Queen Camilla

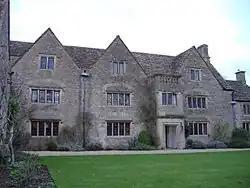
Bolehyde Manor in Allington, Wiltshire

The couple made their home in Wiltshire, purchasing Bolehyde Manor in Allington and later Middlewick House in Corsham. They had two children: Tom (born 1974) and Laura (born 1978). Tom is a godson of King Charles III. Both children were brought up in their father's Catholic faith, particularly during the lifetime of their paternal grandmother, Ann Parker Bowles; Camilla remained an Anglican and did not convert to Catholicism. Laura attended a Catholic girls' school, but married in an Anglican church; Tom did not attend Ampleforth College as his father had, but Eton—and was married outside the Catholic Church. Tom, like his father, is in remainder to the Earldom of Macclesfield.